List of members of the Landtag of Liechtenstein (2017–2021)

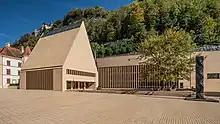
Landtag building of Liechtenstein

The 2017 Liechtenstein general election was held on 5 February 2017 to elect the 25 members of the Landtag. It was the 47th legislative term, and ended on 7 February 2021.